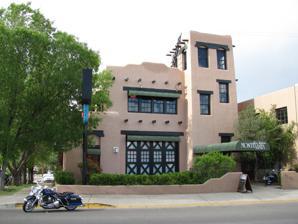
Building: Monte Vista Fire Station
Country: United States of America
Year built: 1936
United States historic place Monte Vista Fire Station U.S. National Register of Historic Places NM State Register of Cultural Properties Monte Vista Fire Station, May 2010 Show map of New Mexico Show map of the United States Location 3201 Central Ave. NE Albuquerque, New Mexico Coordinates 35°04′51″N 106°36′31″W / 35.08083°N 106.60861°W / 35.08083; -106.60861 Built 1936 Architect E. H. Blumenthal Architectural style Pueblo Revival NRHP reference No. 87001121 NMSRCP No. 849 Significant dates Added to NRHP March 19, 1987 Designated NMSRCP December 18, 1981 Monte Vista Fire Station is a historic former fire station in the Nob Hill neighborhood of Albuquerque , New Mexico . Built in 1936 using Works Progress Administration funding, it is notable as a well-preserved WPA municipal project and for its significance in the early development of the Nob Hill area. The building served in its original role as a fire station until 1972 and currently houses a restaurant. It is the city's third oldest surviving fire station after the AT&SF Fire Station , built in 1920, and the old station #2 on the corner of High St. and Silver Ave. opened in 1926. The fire station is listed in the New Mexico State Register of Cultural Properties and the National Register of Historic Places . It was designed by Albuquerque's City Architect, Ernst H. Blumenthal, who also designed the Old Albuquerque Municipal Airport Building (1939), which is also NRHP-listed. History In the 1930s, Albuquerque was undergoing rapid development along Central Avenue on the high ground east of Downtown , an area then known as the East Mesa. As the city worked to extend municipal services to the new residents, it was able to take advantage of federal funding from New Deal programs for many of its projects. This included a Works Progress Administration grant of $14,300 to build a new fire station. The building was designed by city architect E. H. Blumenthal and was completed in November 1936 after just five months of construction. The total cost of the project was about $24,000. The building served the city as Albuquerque Fire Department Station No. 3 for over thirty years. The station originally housed one pumper truck with a crew of five, but was expanded in 1952 to accommodate a longer ladder truck and a crew of ten. However, by the 1970s the station's doors were too small for the newest fire engines and its location on traffic-heavy Central Avenue was inconvenient. The city built a new Station No. 3 about four blocks away on Girard Boulevard in 1972 and the old station was sold. During the 1970s and 80s, the building housed a variety of tenants including an art gallery, a church, and a film production studio. In 1985 it was converted to a restaurant and bar called Monte Vista Fire Station, which has remained in operation since. The fire station was added to the New Mexico State Register of Cultural Properties in 1981 and the National Register of Historic Places in 1987. Architecture Designed by E. H. Blumenthal, the Monte Vista Fire Station is a two-story Pueblo Revival building with a three-story corner tower. The building is constructed from structural clay tile and stuccoed to resemble New Mexico's traditional adobe buildings with stepped parapets, projecting vigas , and ladders. The tower has staggered windows following the stairs inside and contains a three-story central shaft for drying fire hoses . The building retains its original 14-foot (4.3 m) garage doors and wood-framed 6/6 sash windows . A matching addition at the rear of the building was added in 1952 to accommodate larger trucks. References